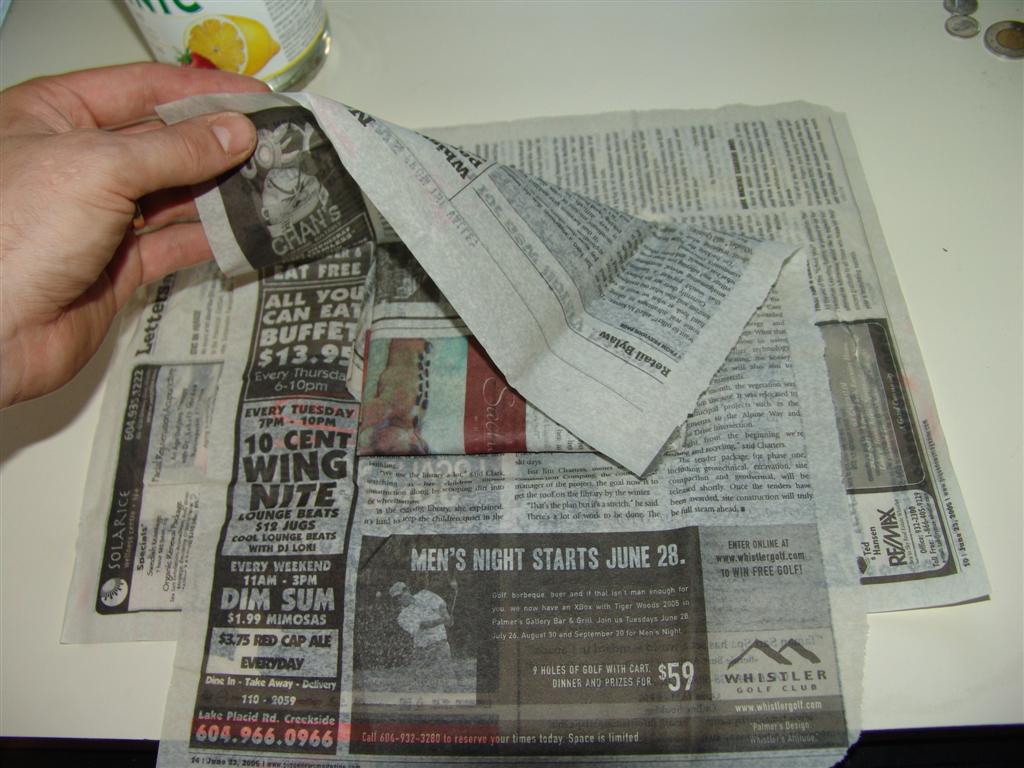
Waste category: paper